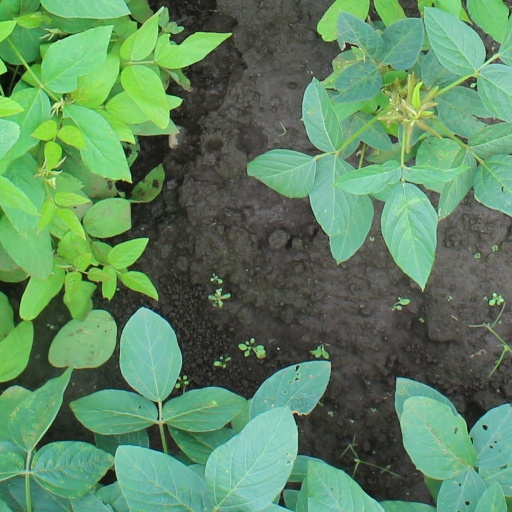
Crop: soybean